Volvo S60 (V8 Supercar)

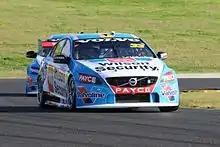
McLaughlin competing in the 2016 Sydney SuperSprint.

The cars' first outings were surrounded by controversy, as rivals claimed it had an aerodynamic and power advantage. This was exacerbated by the B8444S engine, which was substituted with a Holden Commodore VF-derived Chevrolet unit during homologation at RAAF Base East Sale, producing so much power in the pre-season test at Sydney Motorsport Park that it was catching rival cars without reaching full throttle. At the opening round in Adelaide, McLaughlin qualified 5th and 2nd for the opening two races whilst Dahlgren qualified outside the top 20. Having finished the first race seventh, McLaughlin then held off a late charge from Jamie Whincup in the evening heat to finish 2nd behind Craig Lowndes. Both cars retired from the final race of the weekend with mechanical problems; Dahlgren with an engine failure, and McLaughlin with electrical issues. McLaughlin then claimed the S60's first race win in the final heat of the non-championship V8 Supercars Challenge, a support event to the Australian Grand Prix.